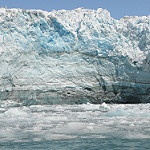
Scene: Outdoor